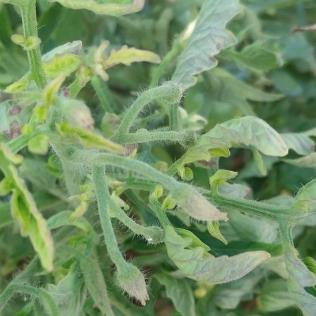
Crop: Tomato
Condition: virosis-d